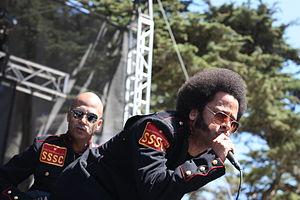
Street Sweeper Social Club est un groupe de rap rock américain, originaire de Los Angeles, en Californie. Il est formé en 2006 par le guitariste de Rage Against the Machine Tom Morello et le rappeur Boots Riley de The Coup. Du fait du jeu de Tom Morello, la musique se rapproche de Rage Against the Machine tout en étant différent, par exemple les textes de Boots Riley bien qu'étant engagés, ont une touche humoristique, une distance que n'avait pas RATM.